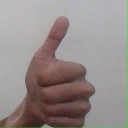
अक्षर: थ